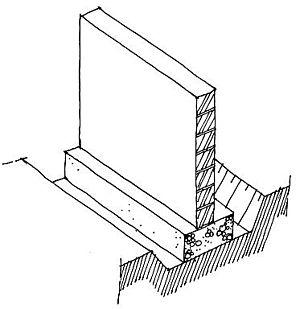
un croquis de ma facture ... vaut mieux qu'un long discours
Une fondation se définit comme la partie d'un bâtiment ou d'un ouvrage de travaux publics qui assure la transmission dans le sol des charges de celui-ci.
Une semelle de fondation est un ouvrage d'infrastructure, généralement en béton armé, qui reprend les charges d'un organe de structure d'une construction et qui transmet et répartit ces charges sur le sol. On distingue les semelles isolées, que l'on retrouve au droit d'un poteau par exemple, des semelles filantes généralement situées sous un mur ou un voile.